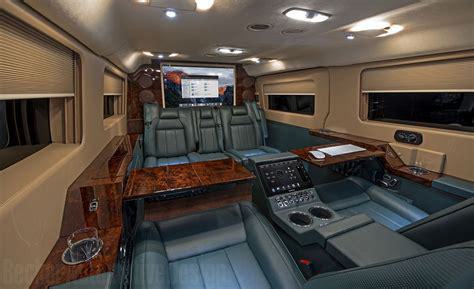
Brand: Vans
Model: Sport